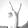
ASL letter: V